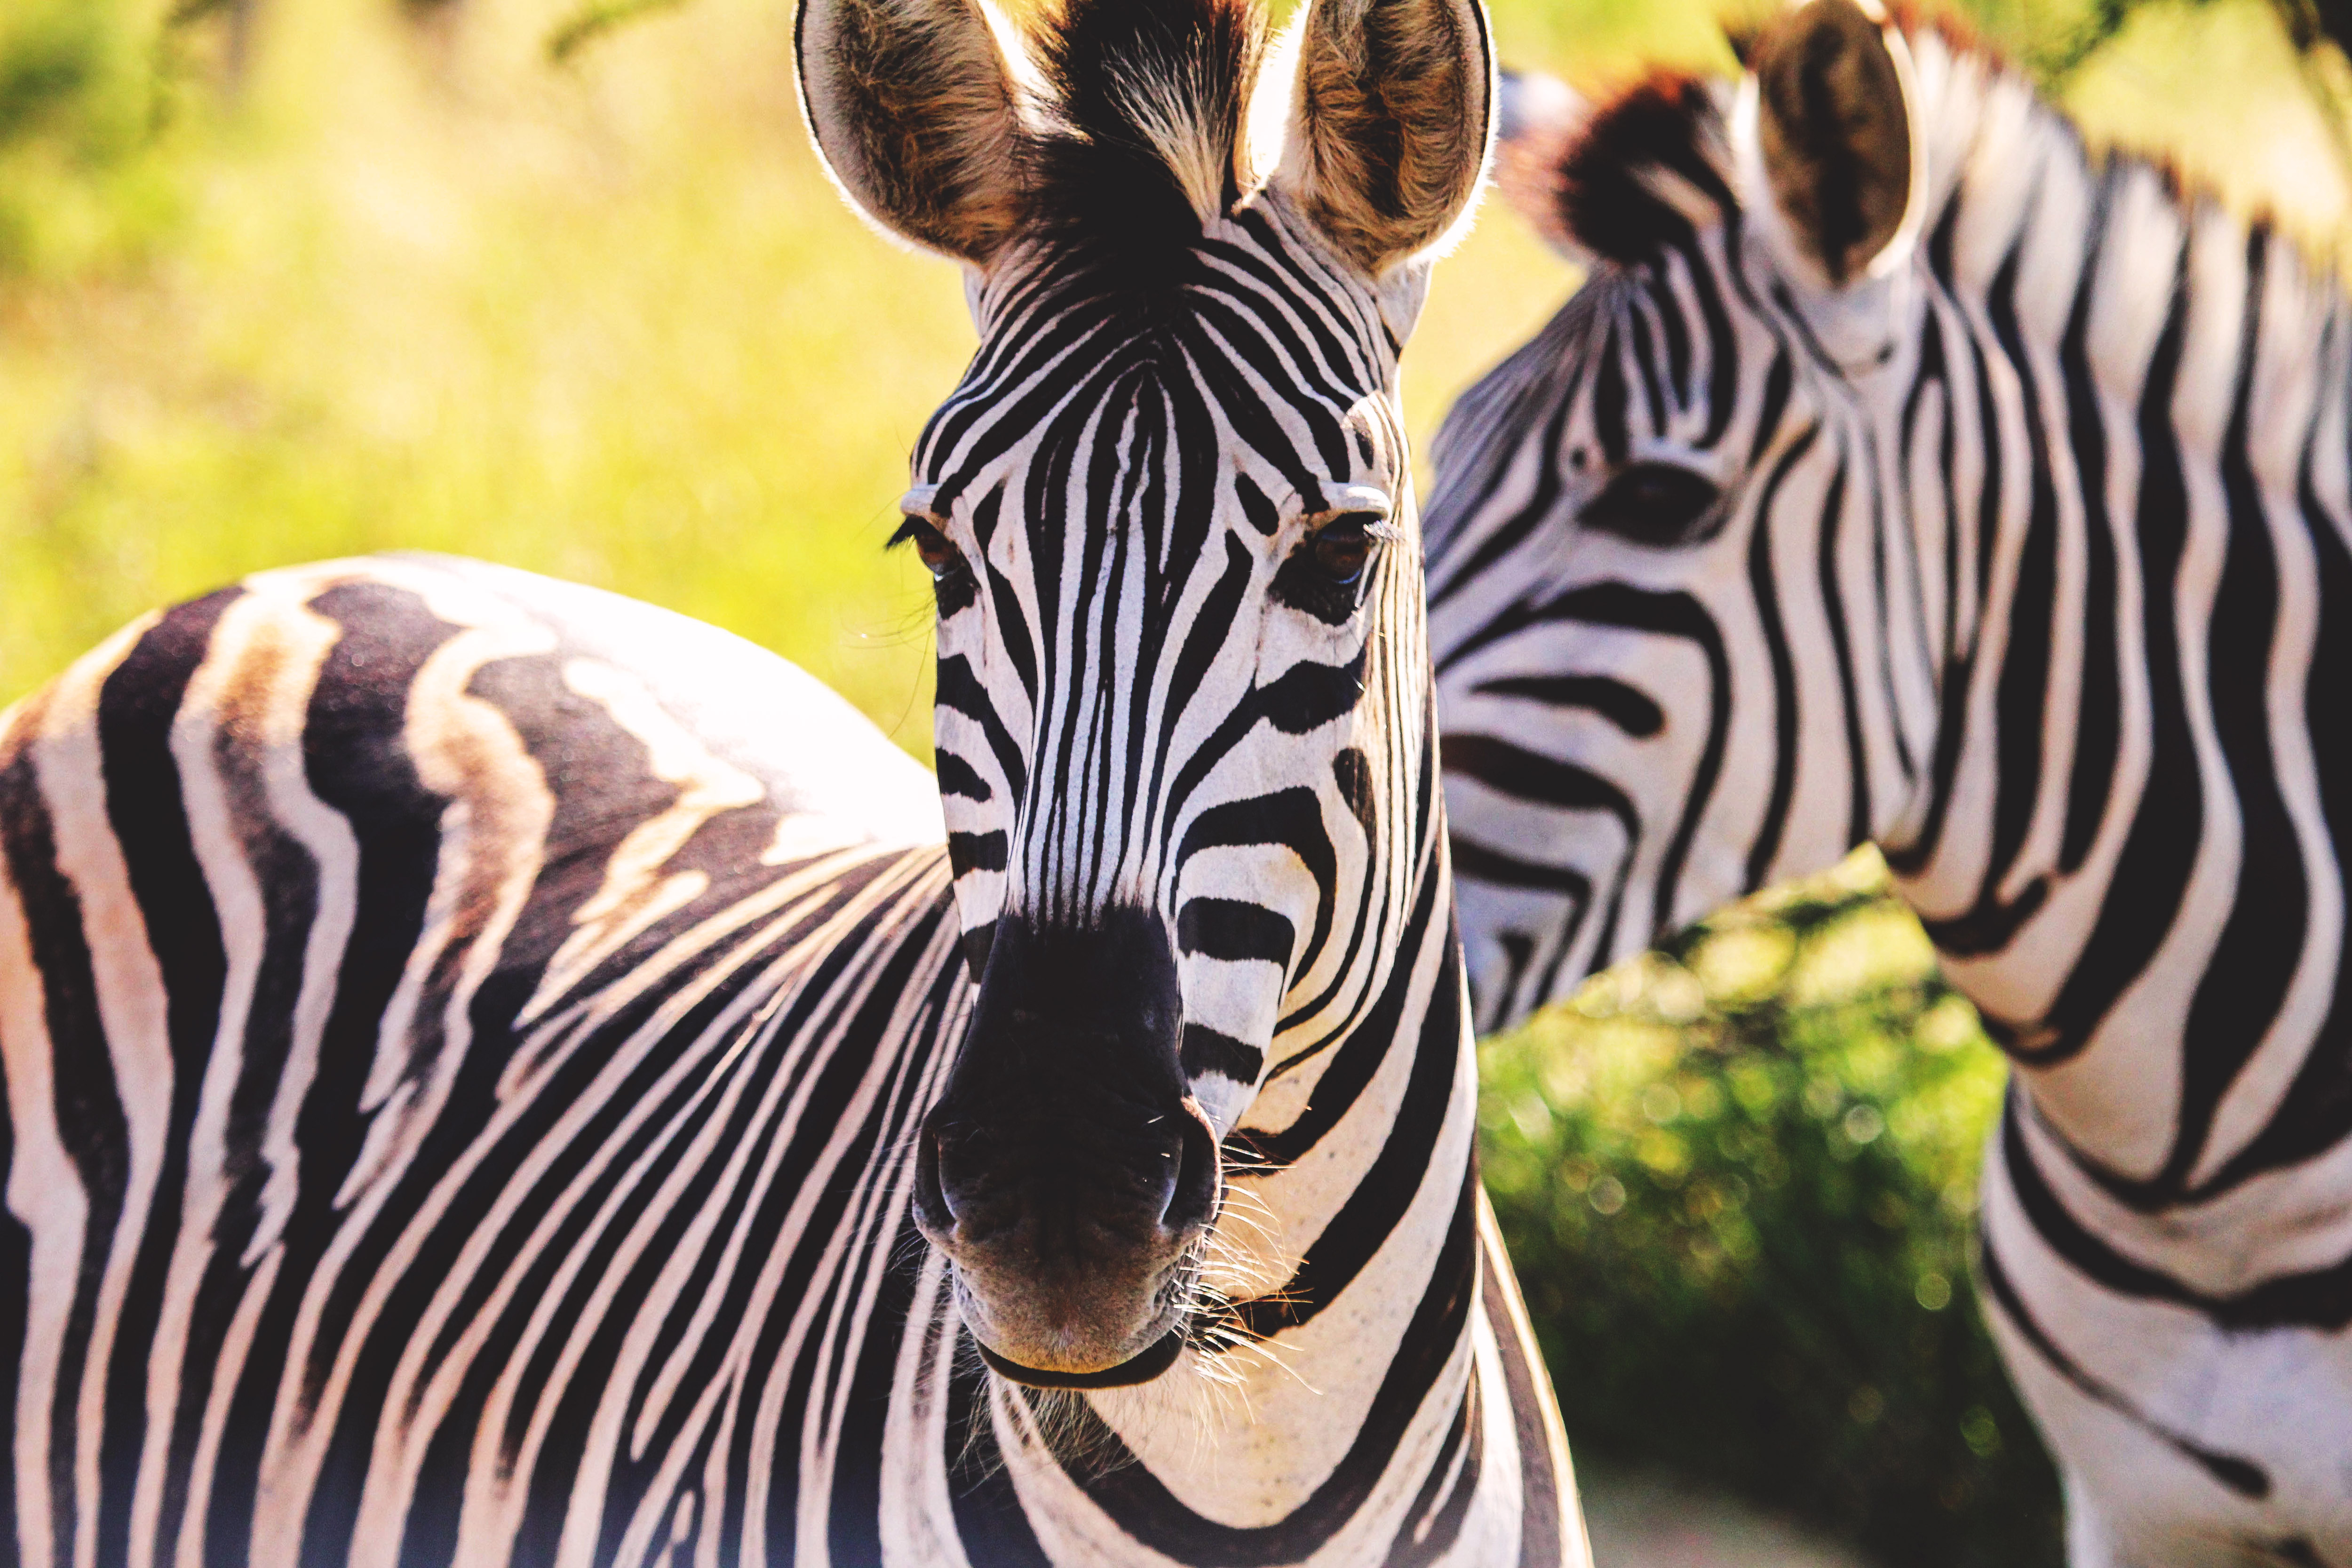
zebra, terrestrial animal, wildlife, vertebrate, mammal, nature reserve, grassland, snout, wilderness, close up, safari, organism, eye, herd, grass, adaptation, neck, national park, mane, photography, zoo, landscape, plant, savanna, fawn